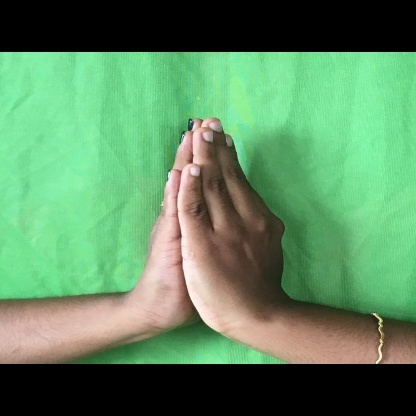
Mudra: Anjali